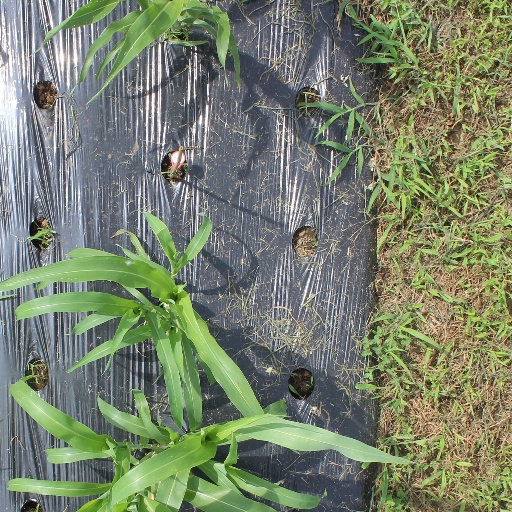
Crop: sorghum